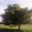
Label: maple_tree